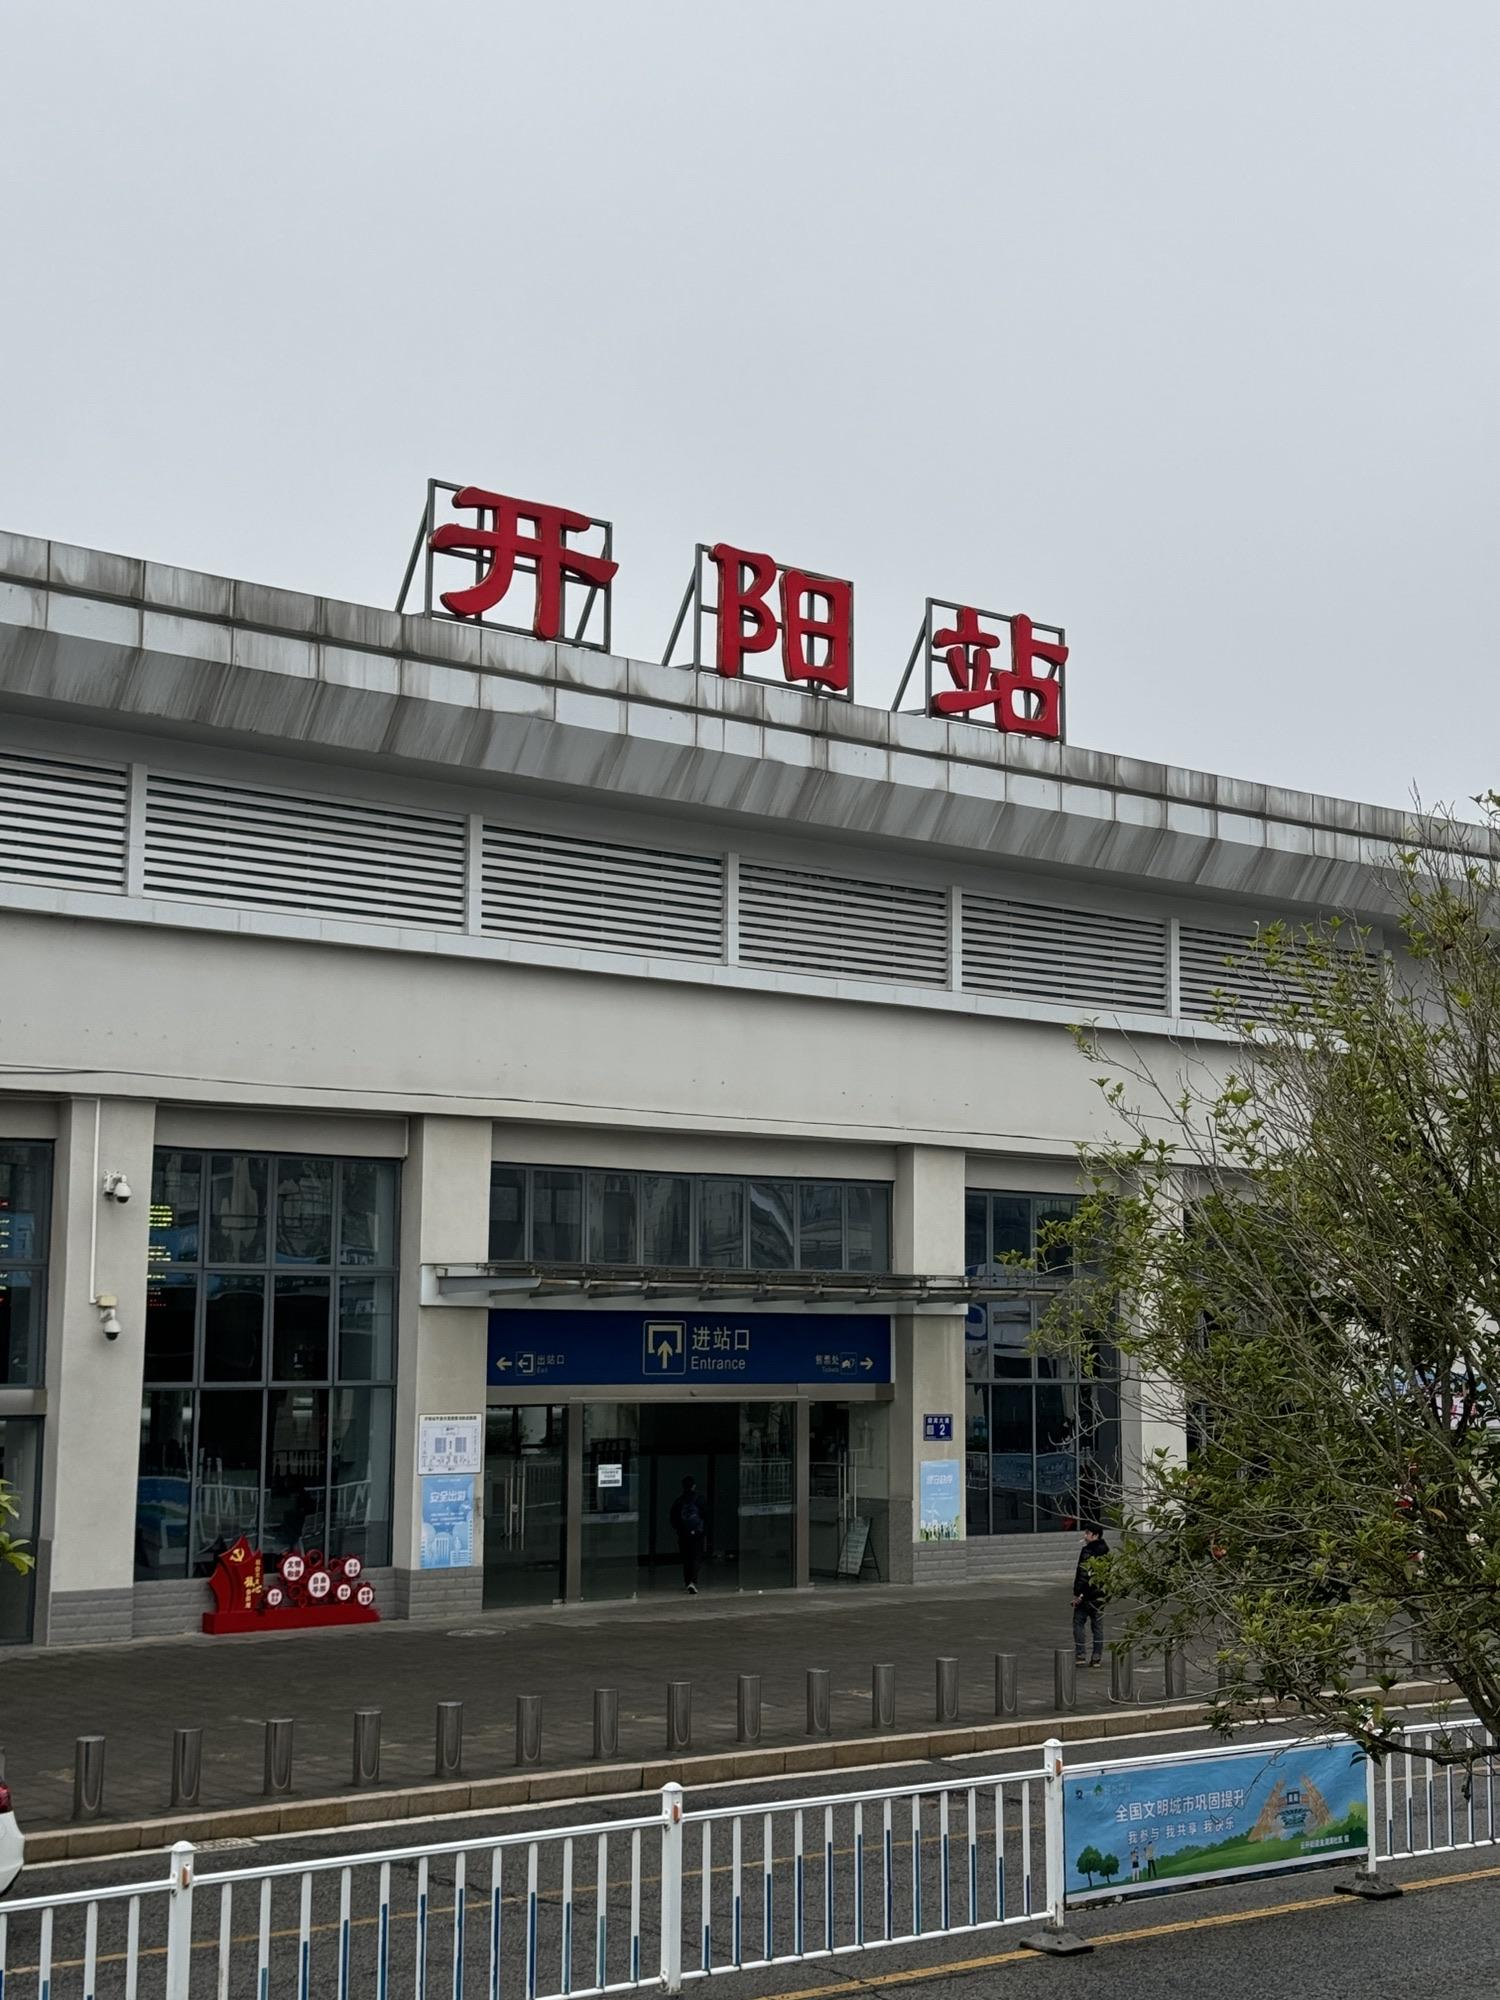
地标名称：开阳站
所在城市：贵阳市·开阳县